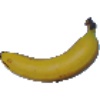
Label: Banana 1